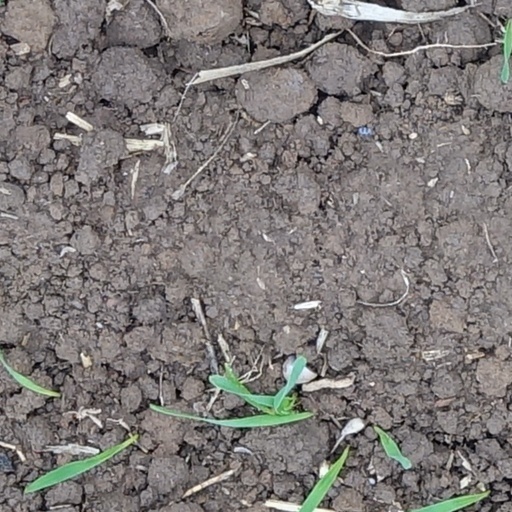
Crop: wheat